List of birds of Brazil

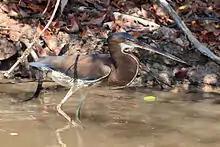
Agami heron

Anhingas are often called "snake-birds" because of their long thin neck, which gives a snake-like appearance when they swim with their bodies submerged. The males have black and dark-brown plumage, an erectile crest on the nape, and a larger bill than the female. The females have much paler plumage especially on the neck and underparts. The darters have completely webbed feet and their legs are short and set far back on the body. Their plumage is somewhat permeable, like that of cormorants, and they spread their wings to dry after diving.